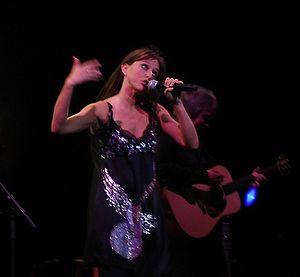
Concert de Lynda Lemay, festival de la cité, Carcassonne, Aude (11), France, juillet 2007
Lynda Lemay, née le 25 juillet 1966 à Portneuf, est une auteure-compositrice-interprète et guitariste québécoise. Connue pour ses chansons à histoires, elle a vendu plus de 4 millions d'albums jusqu'à février 2015.